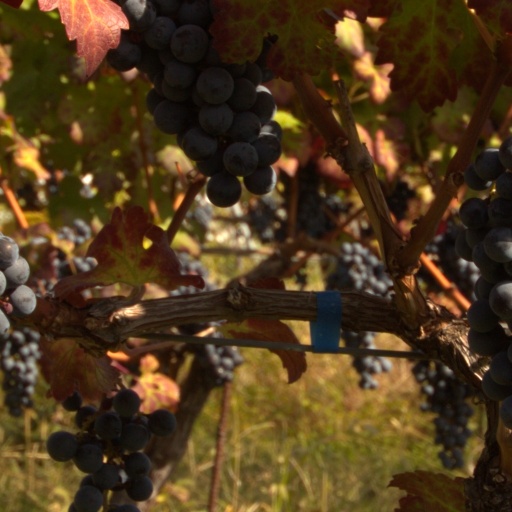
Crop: grape